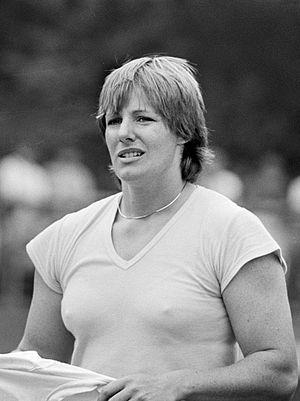
L'épreuve du lancer du disque féminin aux Jeux olympiques de 1984 s'est déroulée les 10 et 11 août 1984 au Memorial Coliseum de Los Angeles, aux États-Unis. Elle est remportée par la Néerlandaise Ria Stalman.